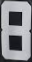
Number: 8